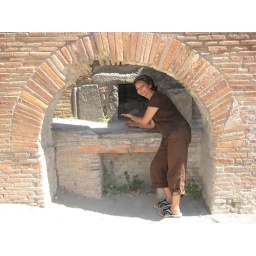
Exhibit 'A' - oven in the baker's house